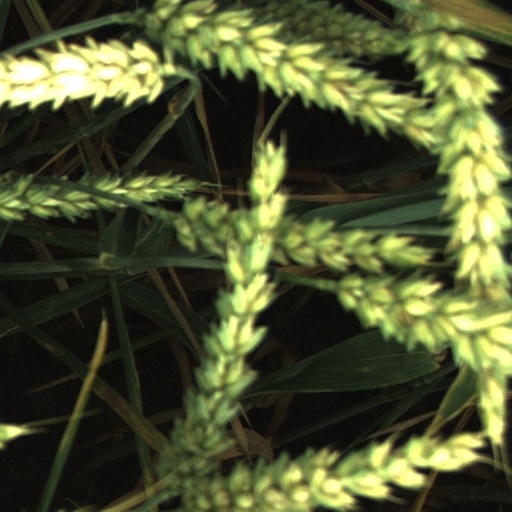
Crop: wheat